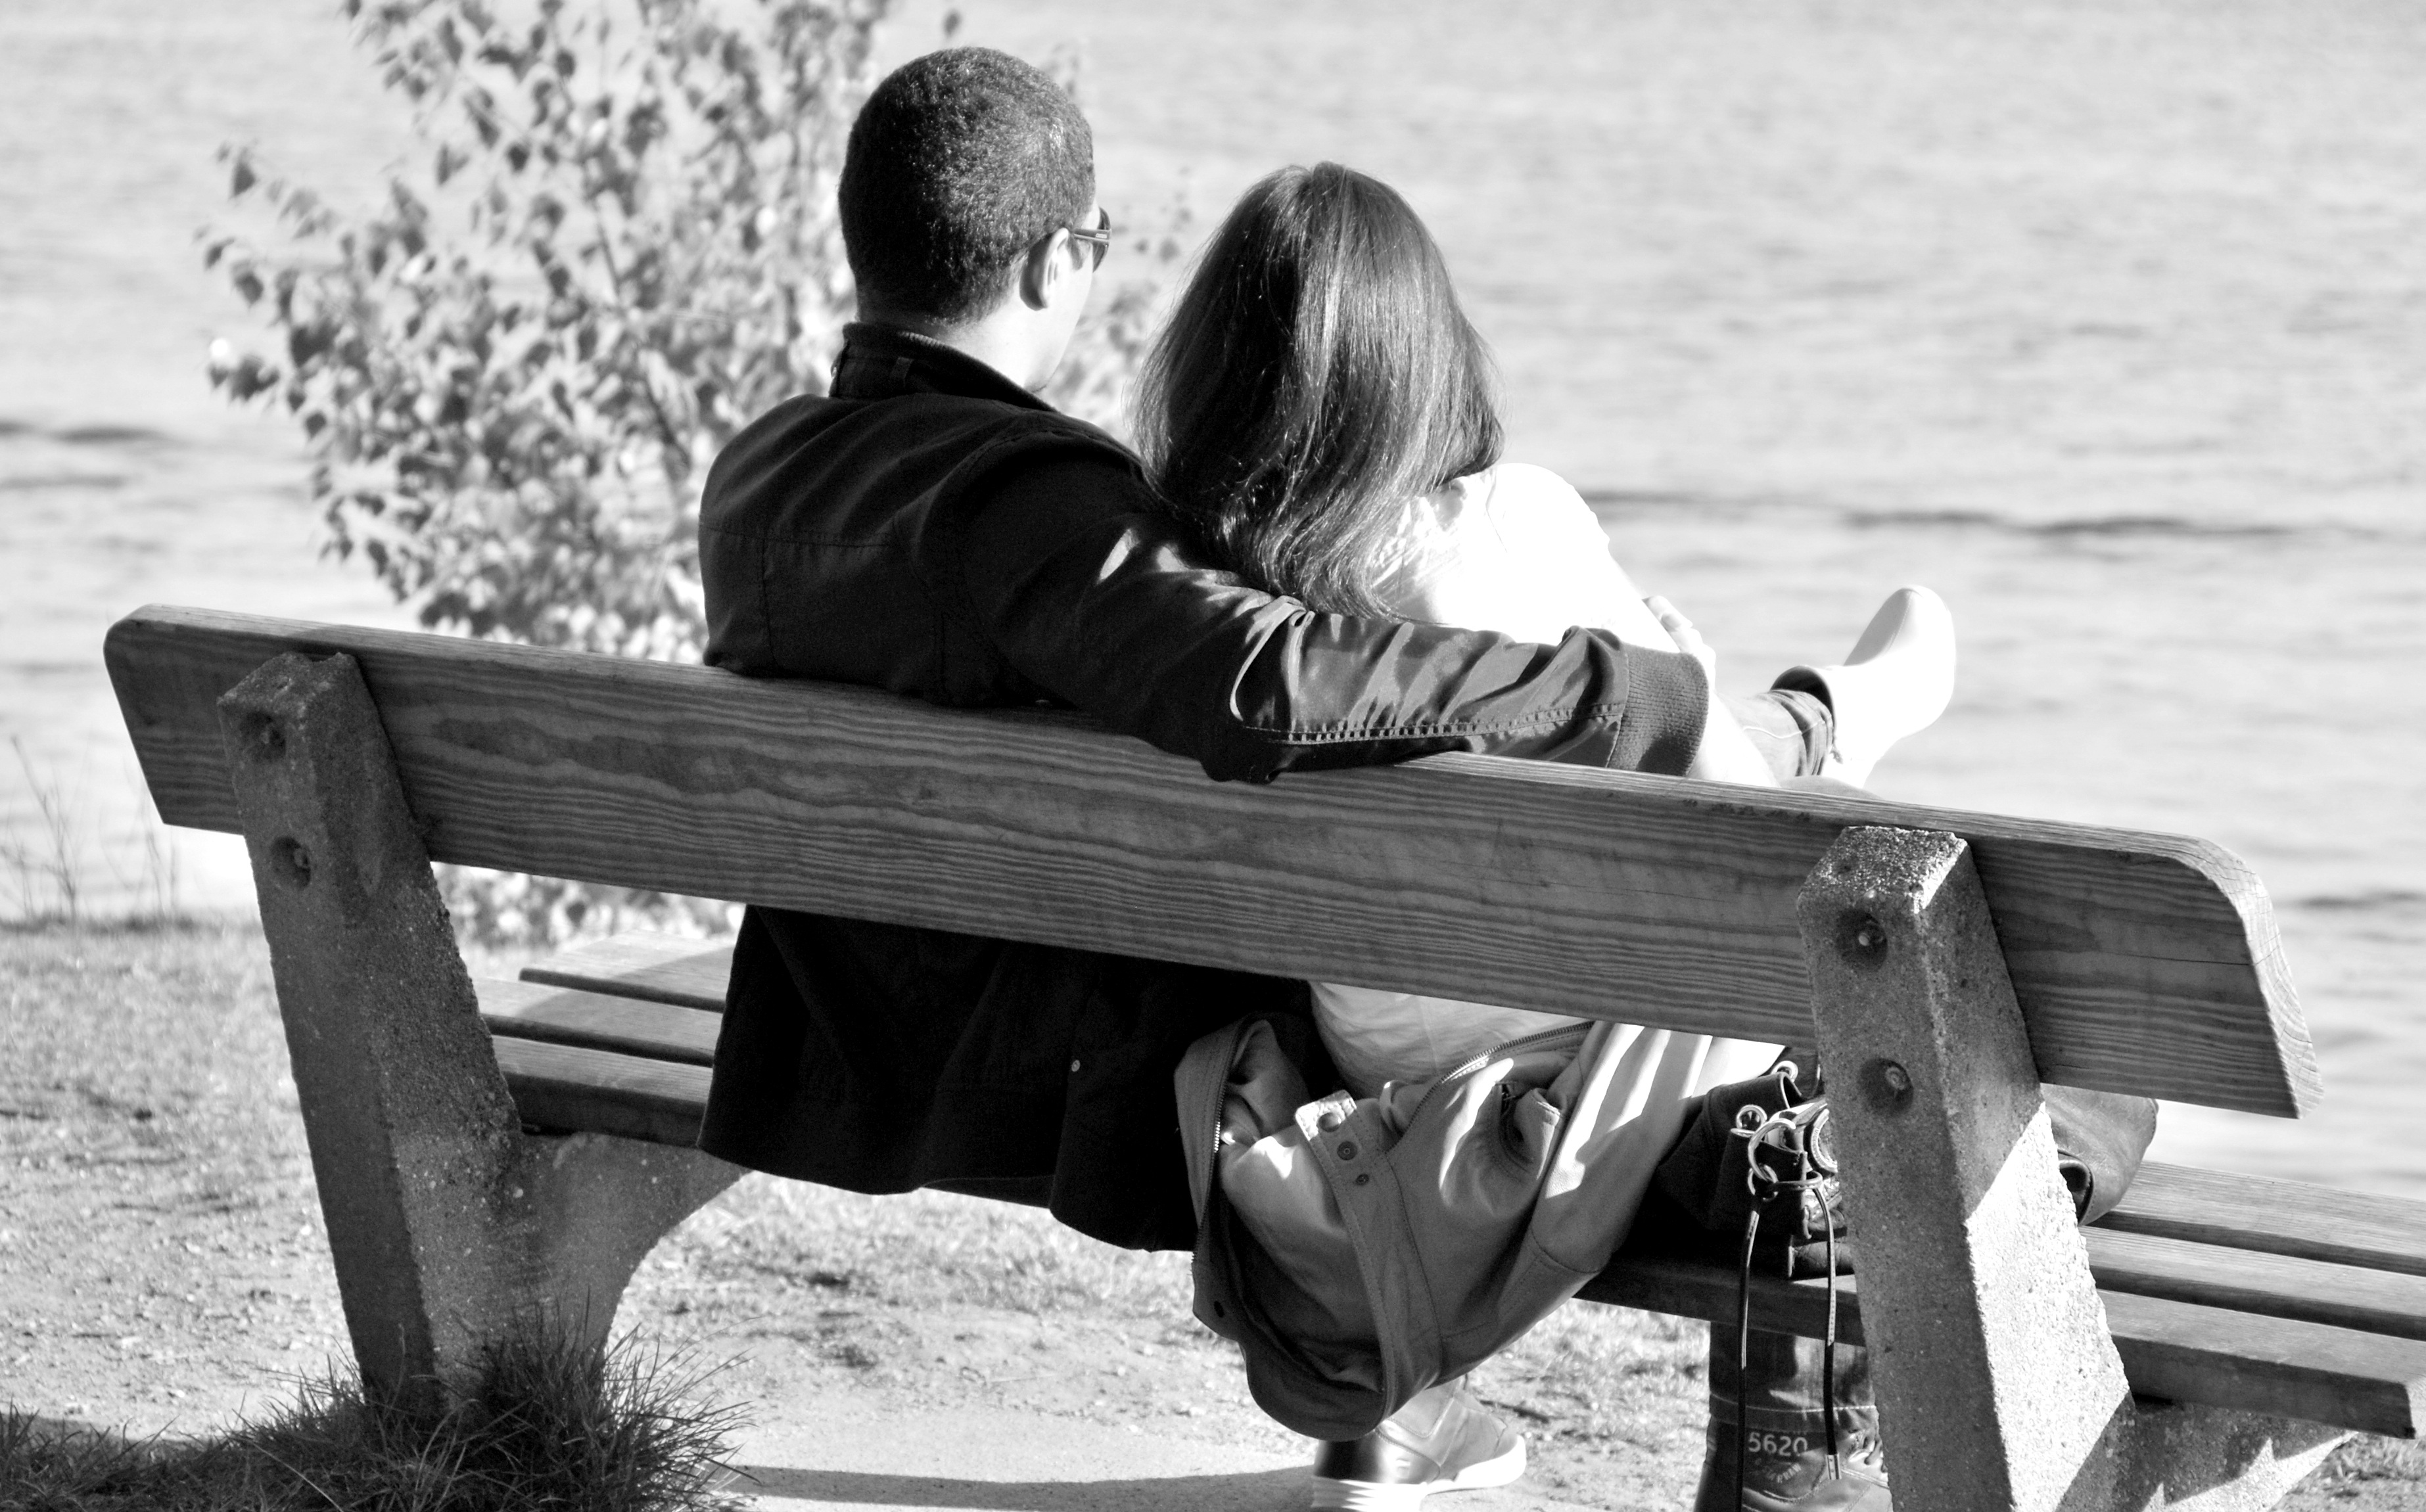
man, black and white, photography, spring, sitting, romance, monochrome, ceremony, photograph, pair, hamburg, interaction, alster, monochrome photography, human positions